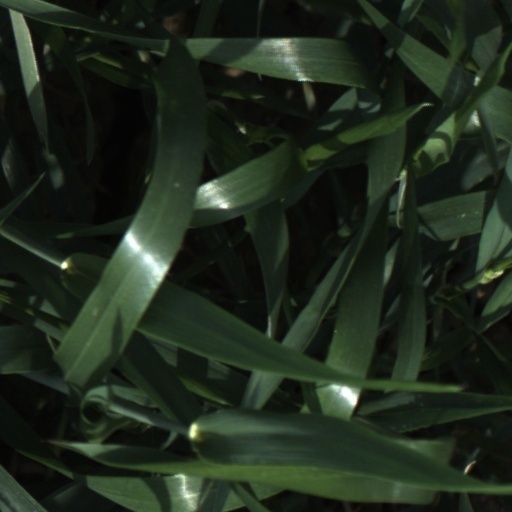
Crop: wheat